Parfitt Brothers

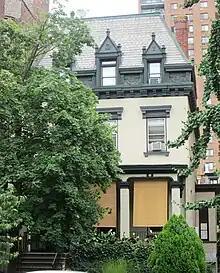
313 Washington Avenue

The Parfitt Brothers were architects in Brooklyn, New York CIty. The firm included three brothers, Henry, Walter and Albert, who were born in Frome, England. They were "one of Brooklyn’s best and busiest architectural firms of the late 19th and early 20th" centuries. They designed row houses, mansions, apartment buildings, public offices, commercial buildings and churches. Their work includes two buildings listed on the National Register of Historic Places: Moody Mansion in Pittston, Maine and the Tree Studio Building and Annexes in Chicago.